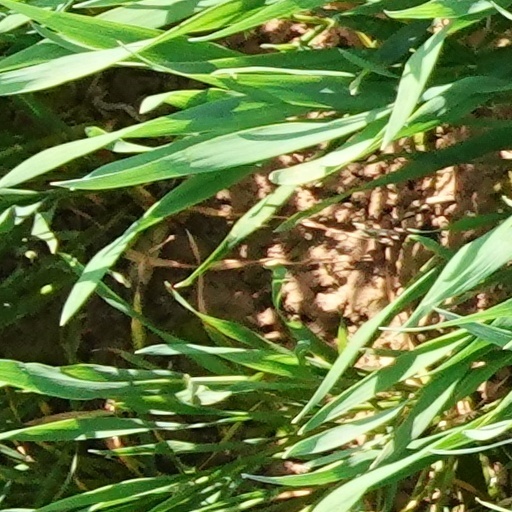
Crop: wheat